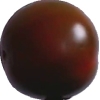
Label: tomato_maroon